Song of the Caballero

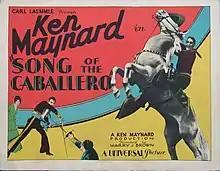
Lobby card

Song of the Caballero is a 1930 pre-Code American Western film directed by Harry Joe Brown and written by Bennett Cohen and Leslie Mason. The film stars Ken Maynard. The film was released on June 29, 1930, by Universal Pictures.